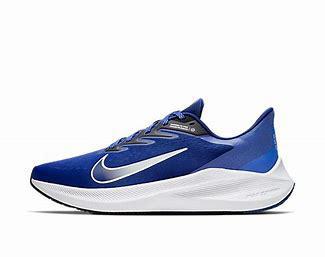
Brand: Nike
Model: Air Zoom Winflo 7